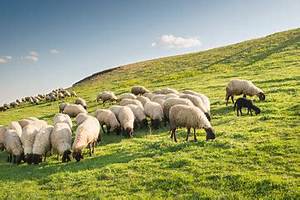
Label: sheep